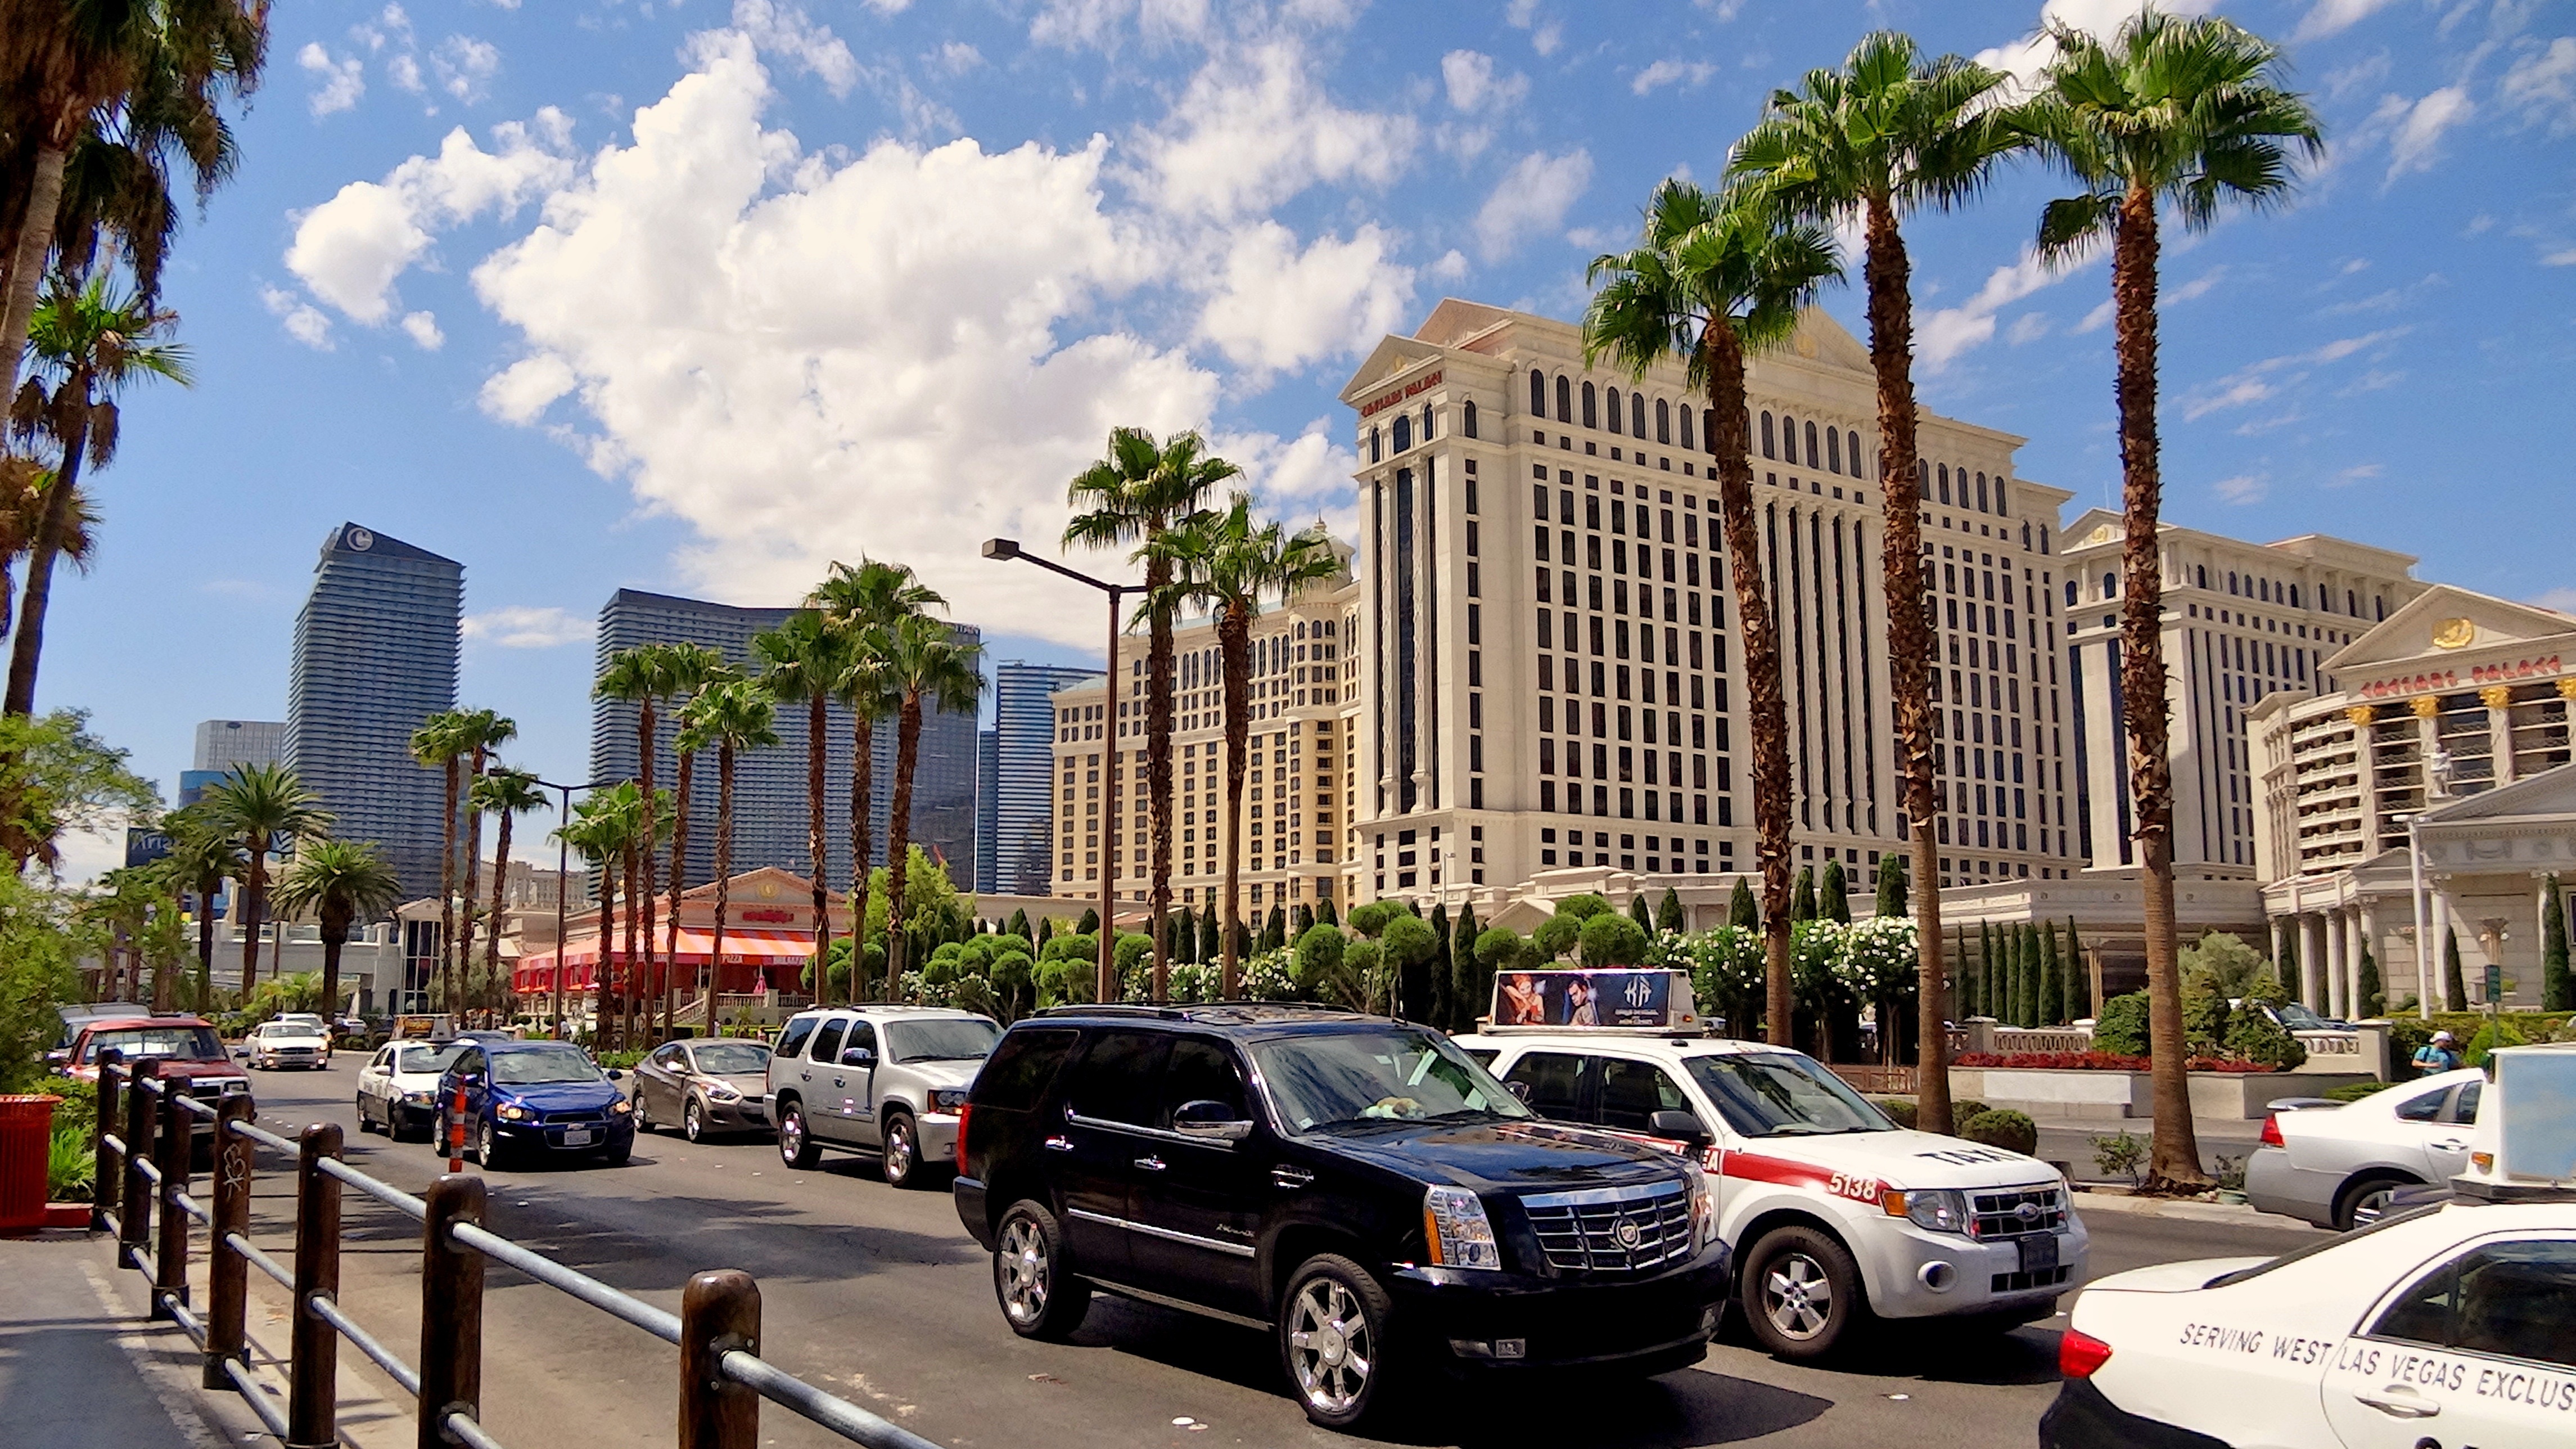
road, street, city, cityscape, downtown, plaza, usa, america, places of interest, united states, infrastructure, condominium, neighbourhood, real estate, las vegas, residential area, human settlement